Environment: real
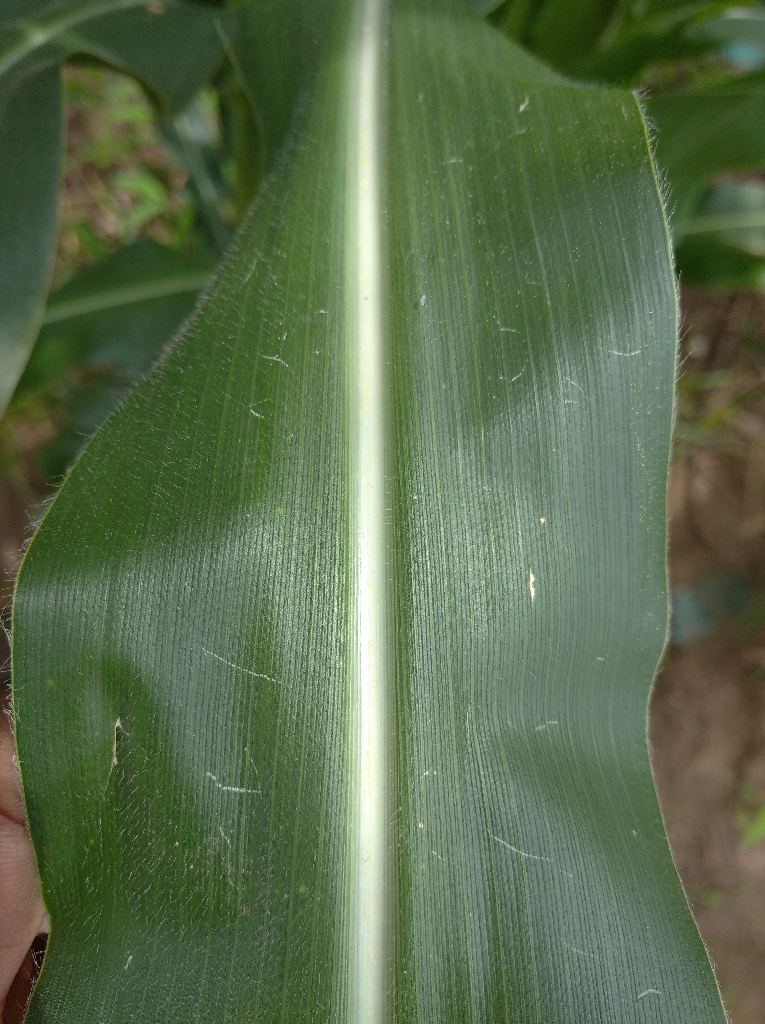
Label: healthy